Witold Jakóbczyk

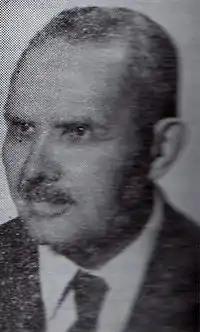
Witold Jakóbczyk

Witold Jakóbczyk (15 January 1909 in Sosnowiec – 3 October 1986 in Poznań) was a Polish historian and professor at Poznań University, specializing in the history of Greater Poland in the 19th century.